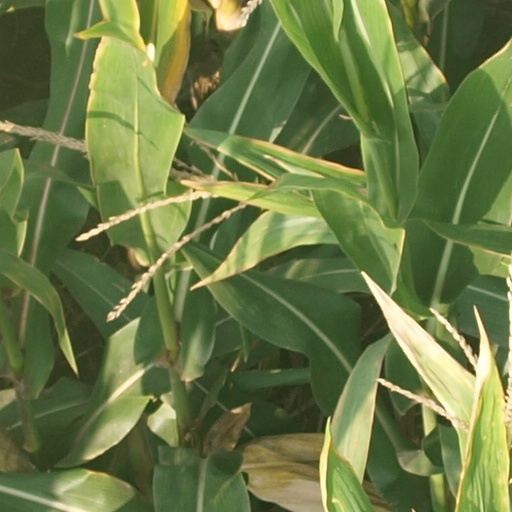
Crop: maize; corn